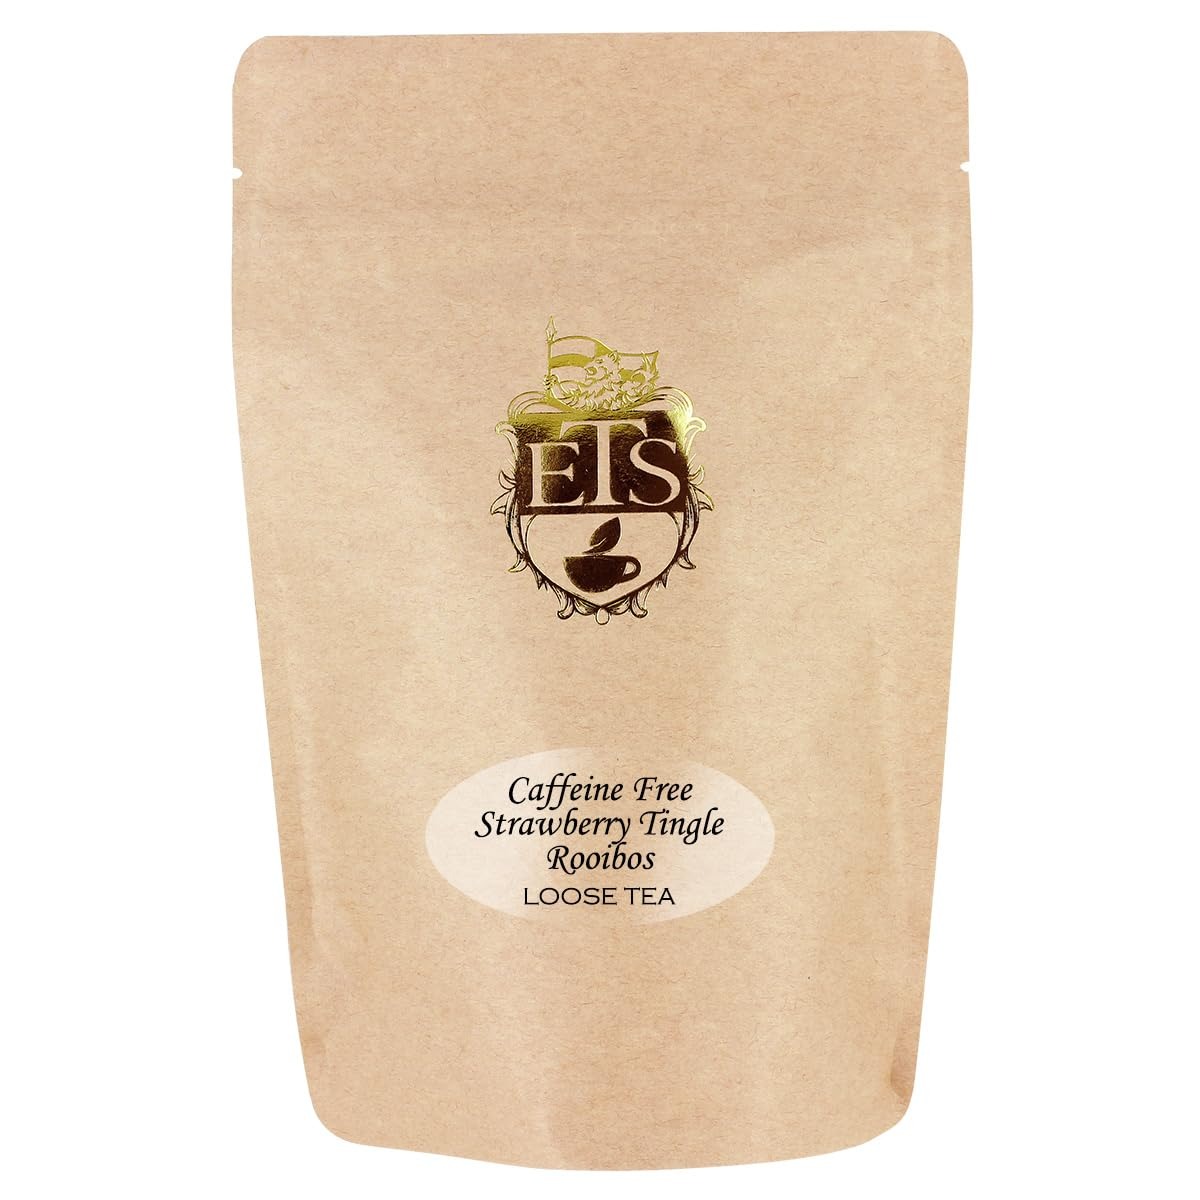
Item Name: English Tea Store Loose Leaf, Strawberry Tingle Rooibos Tea Pouches, 4 Ounce
Bullet Point: Grown in South Africa
Value: 4.0
Unit: ounce

Price: 10.57